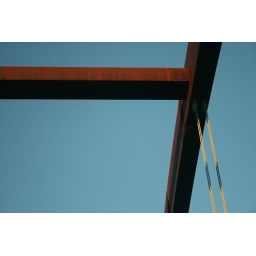
Took this picture to show the coloring of the bridge against the clear sky.